Old Street Roundabout

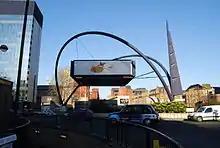
An urban sculpture and advertising hoarding in the centre of Old Street Roundabout, pictured from the south side looking north.

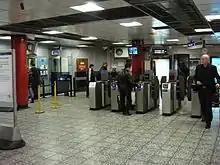
Old Street station ticket hall.

City Road crosses the roundabout, running south towards the City of London (particularly Moorgate and Liverpool Street stations), and north-west towards Angel, Pentonville, and the two northward railway terminus districts: King's Cross/St. Pancras and Euston.